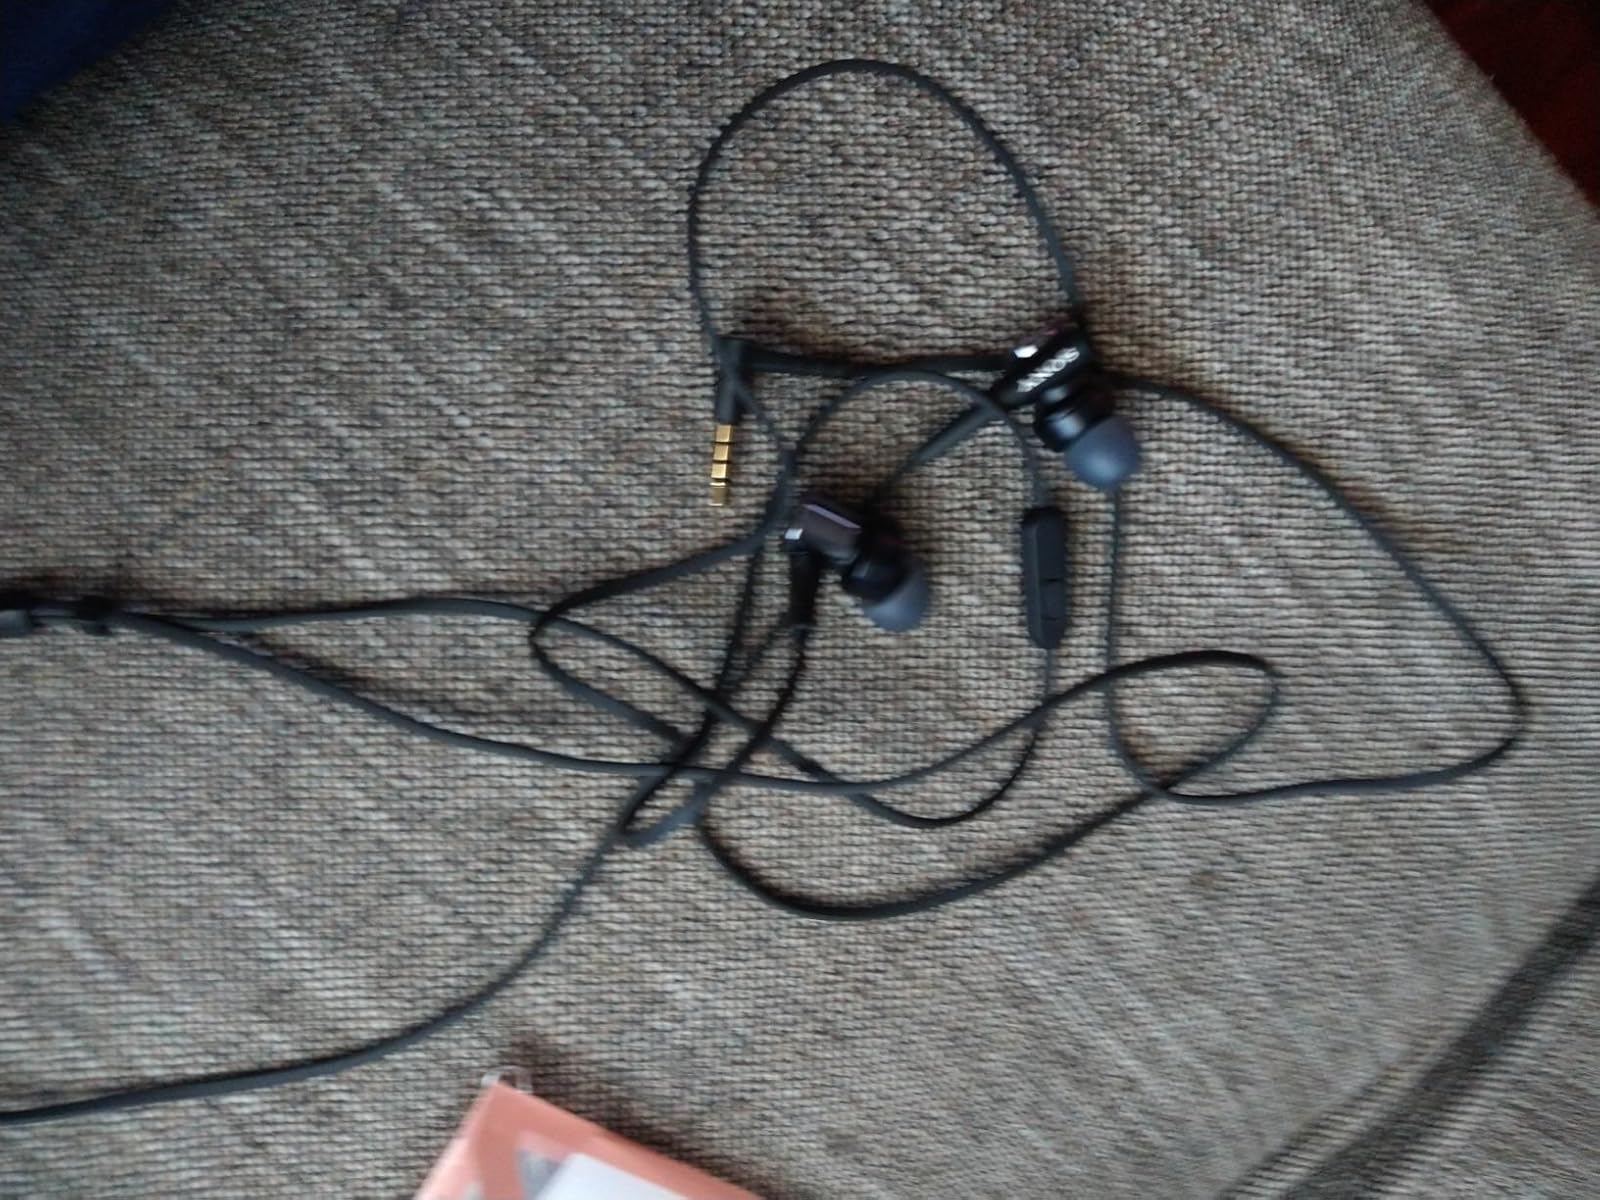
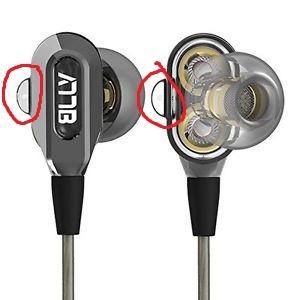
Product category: headphones
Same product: no